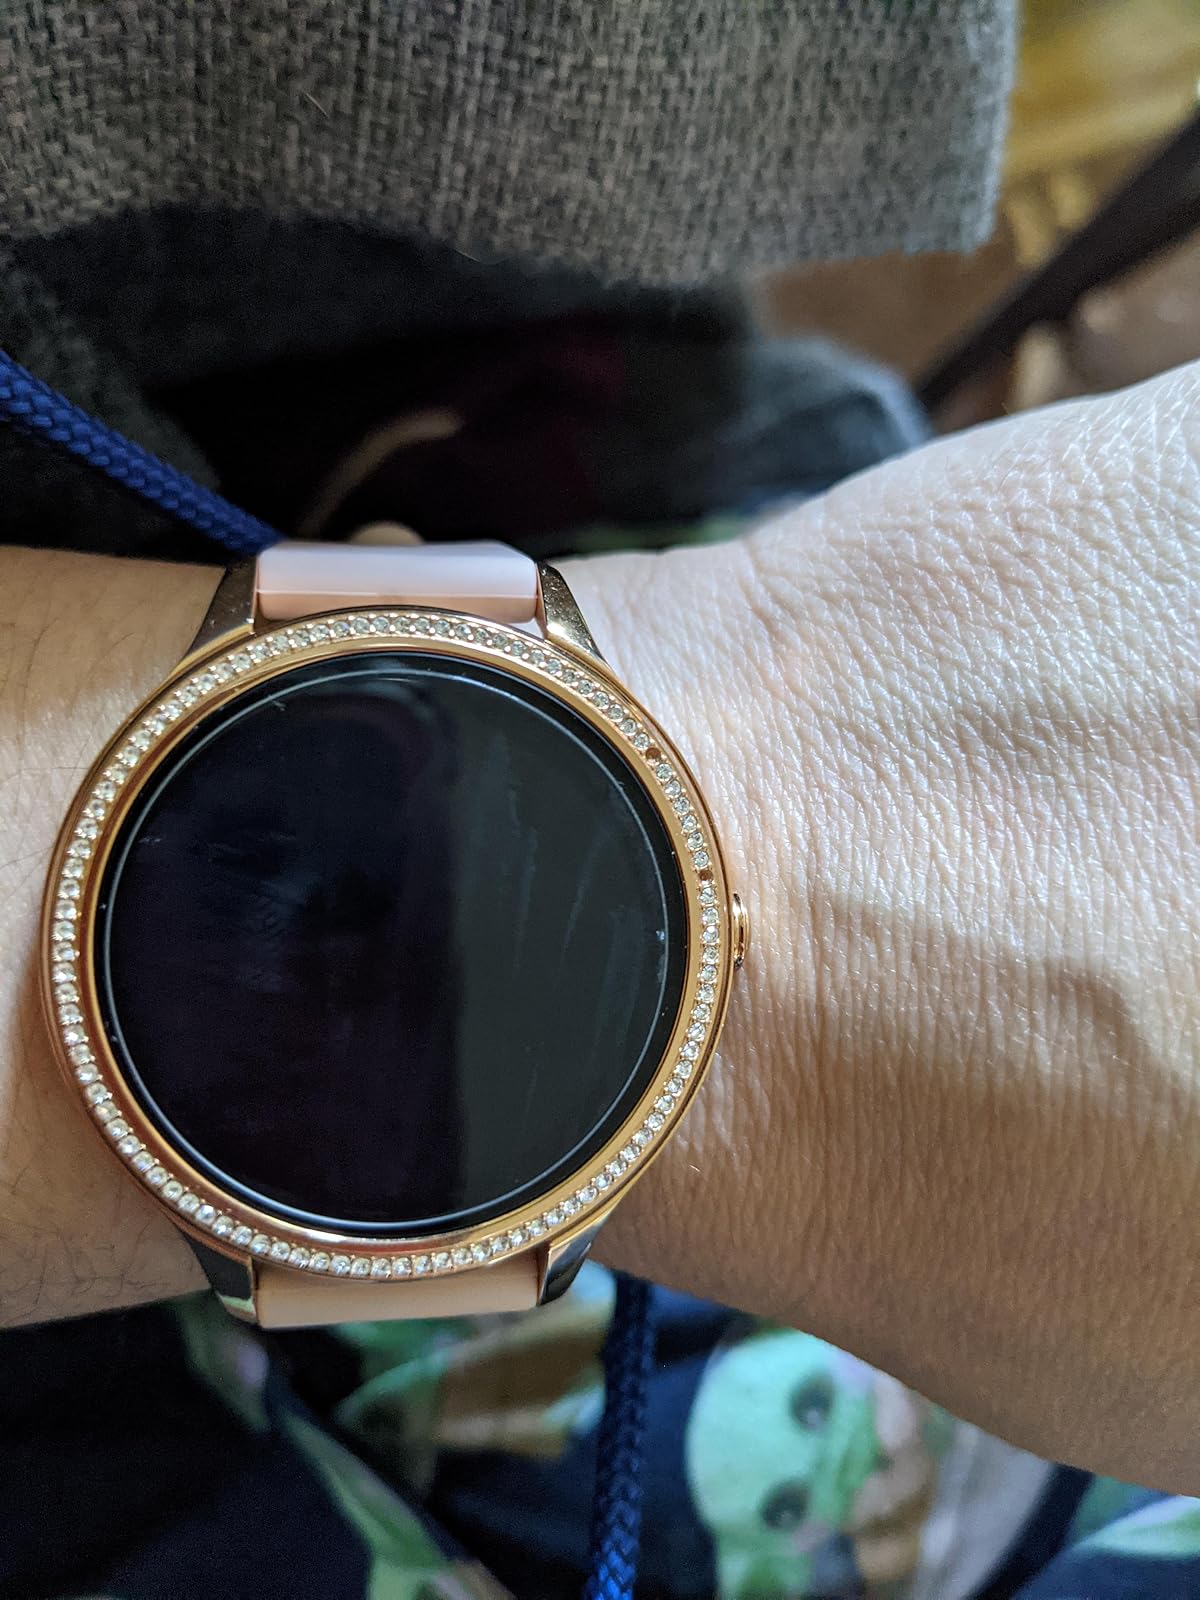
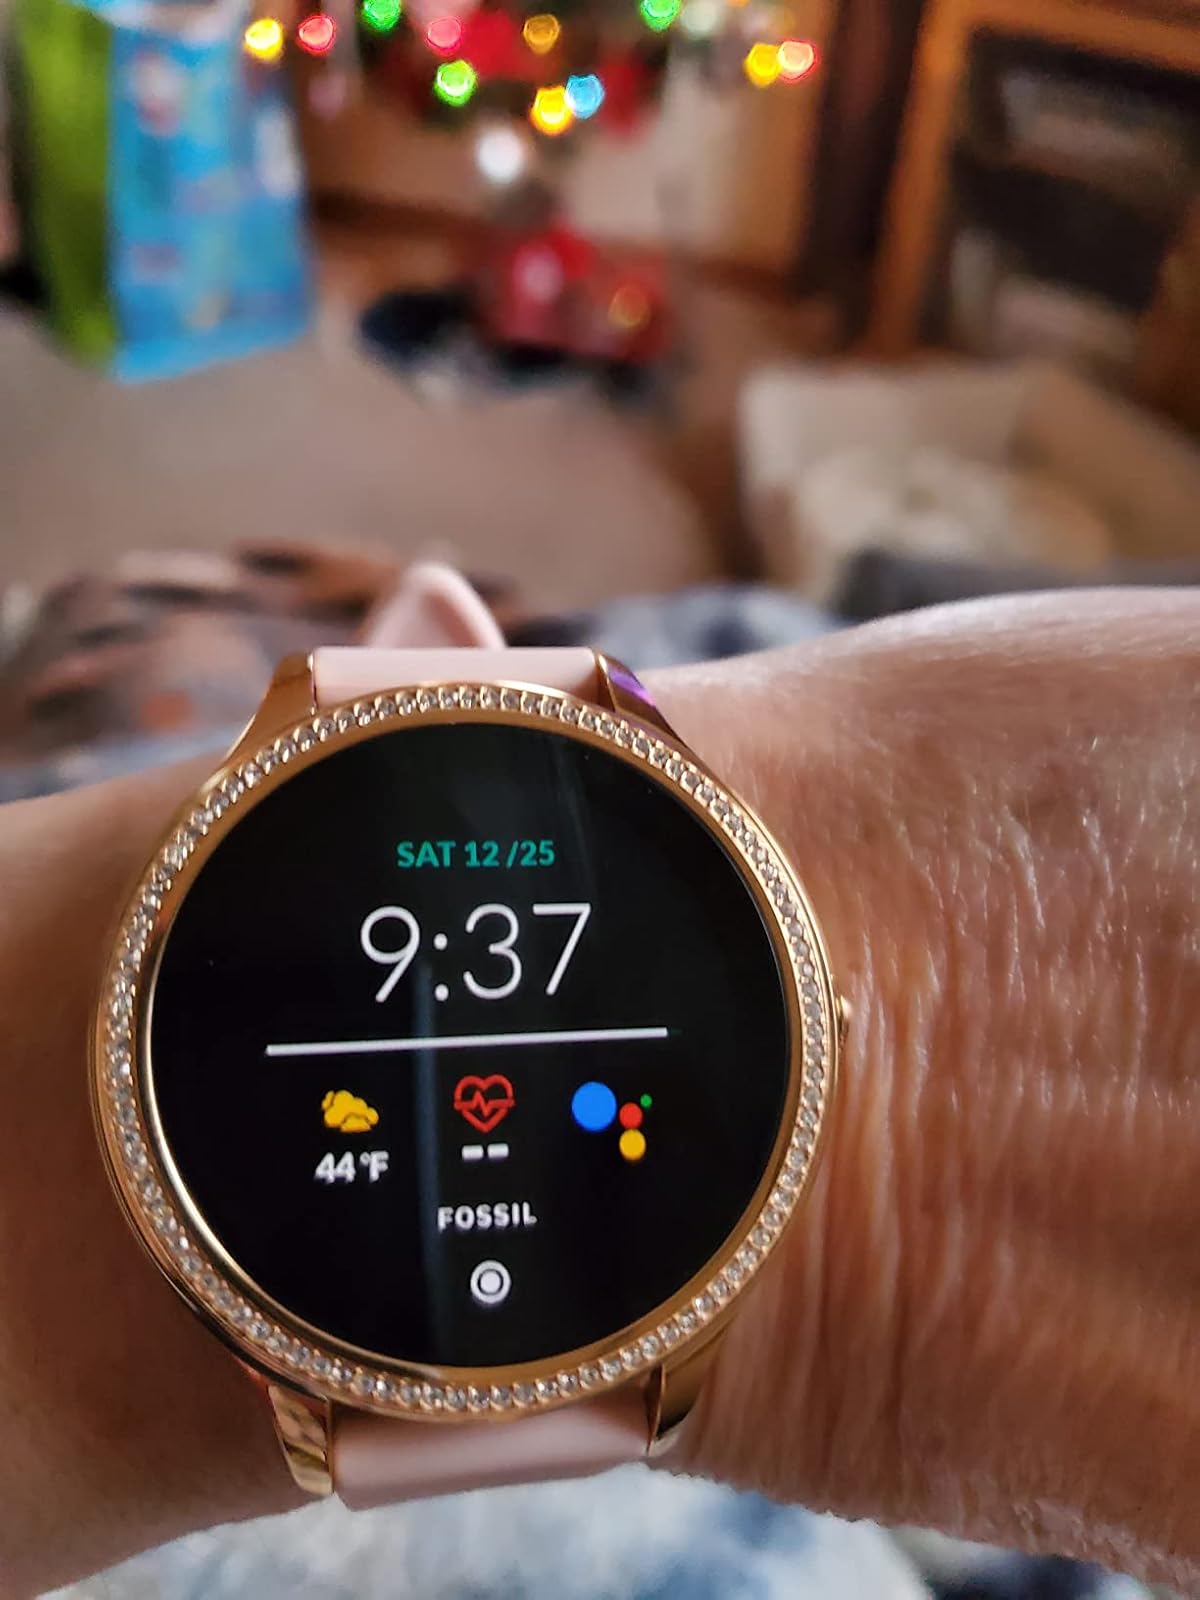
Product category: smartwatch
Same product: yes